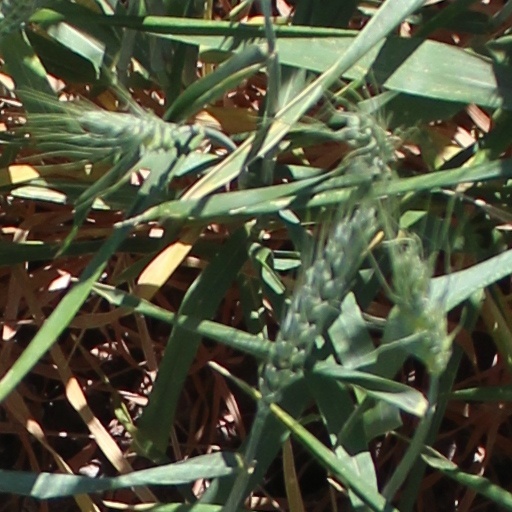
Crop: wheat